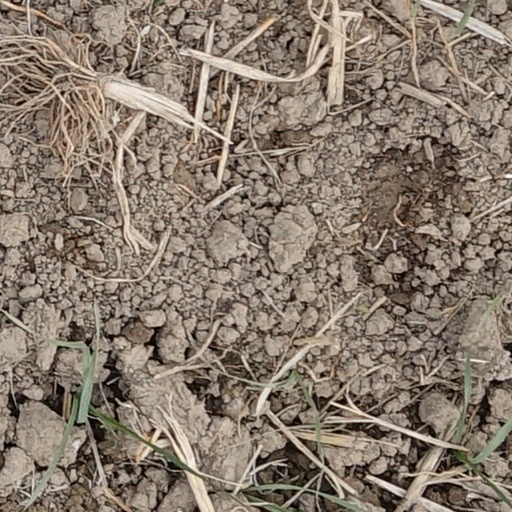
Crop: wheat